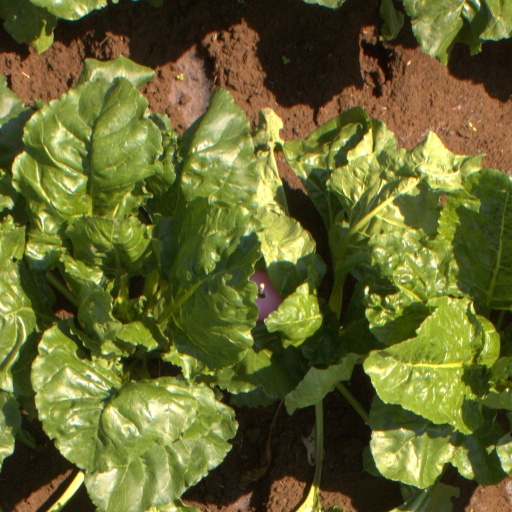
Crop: sugar beet